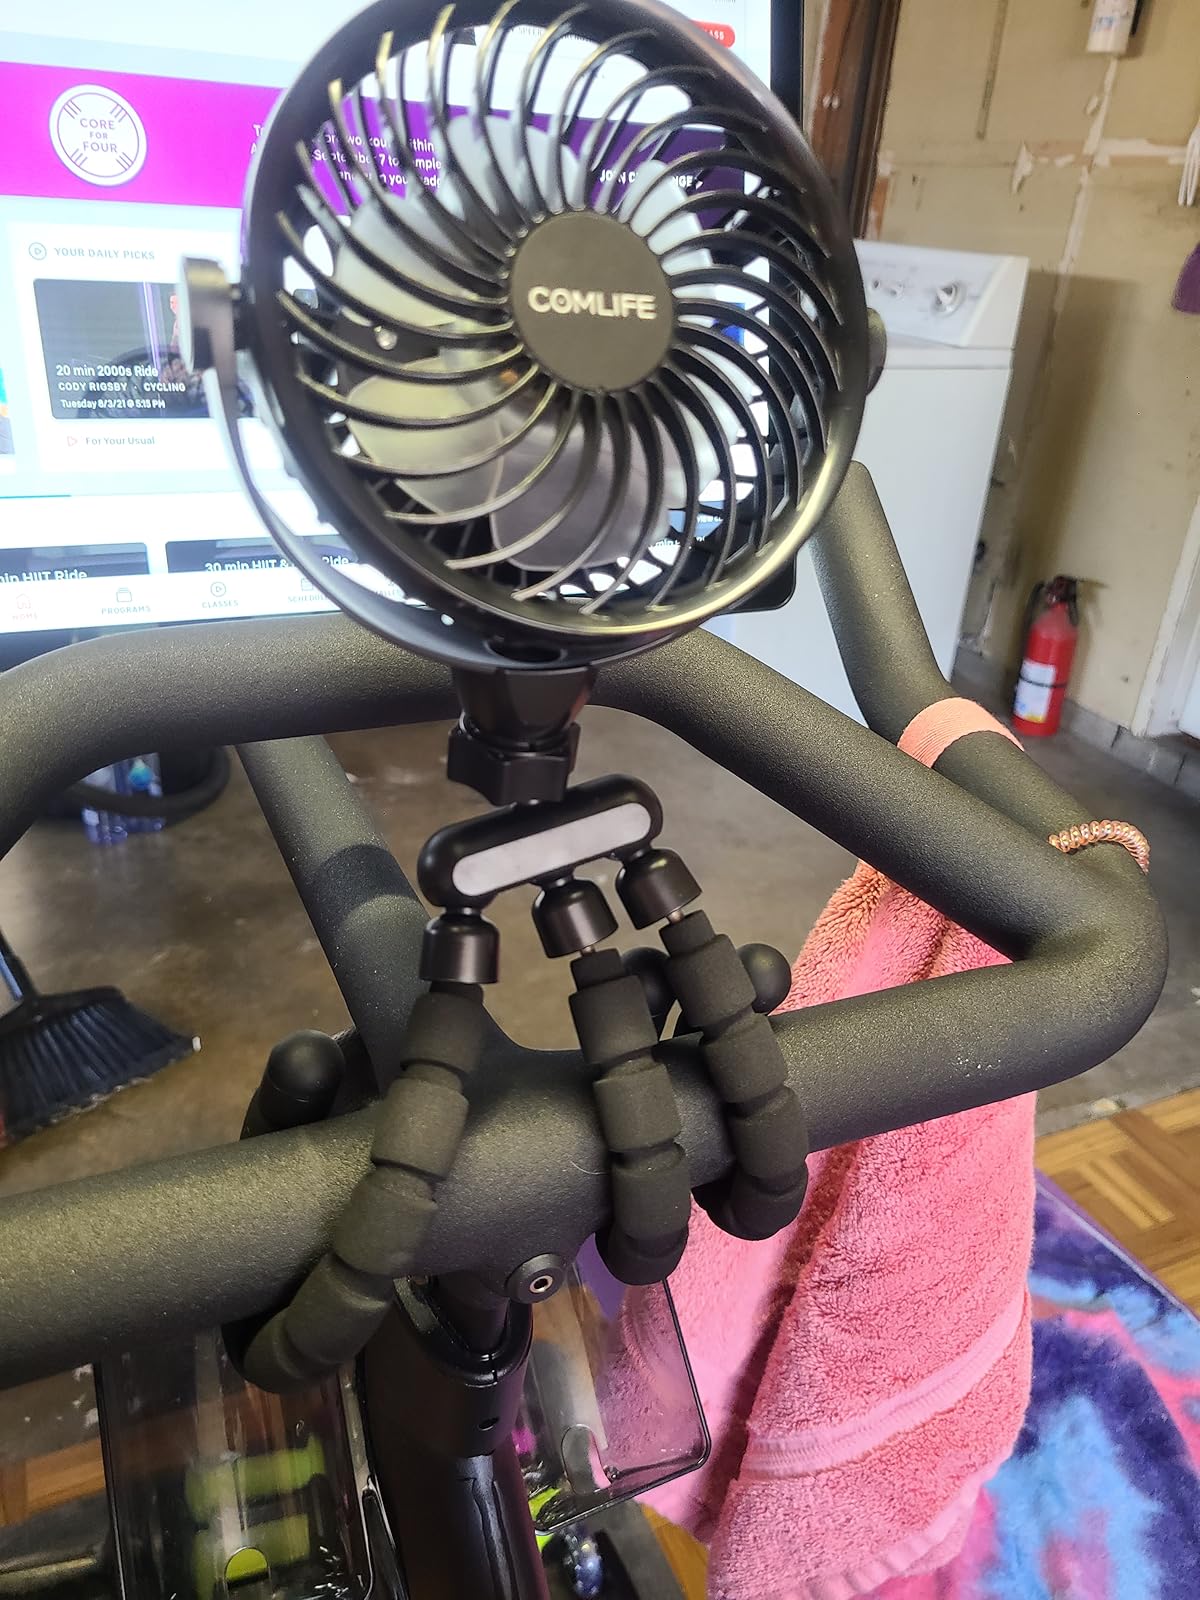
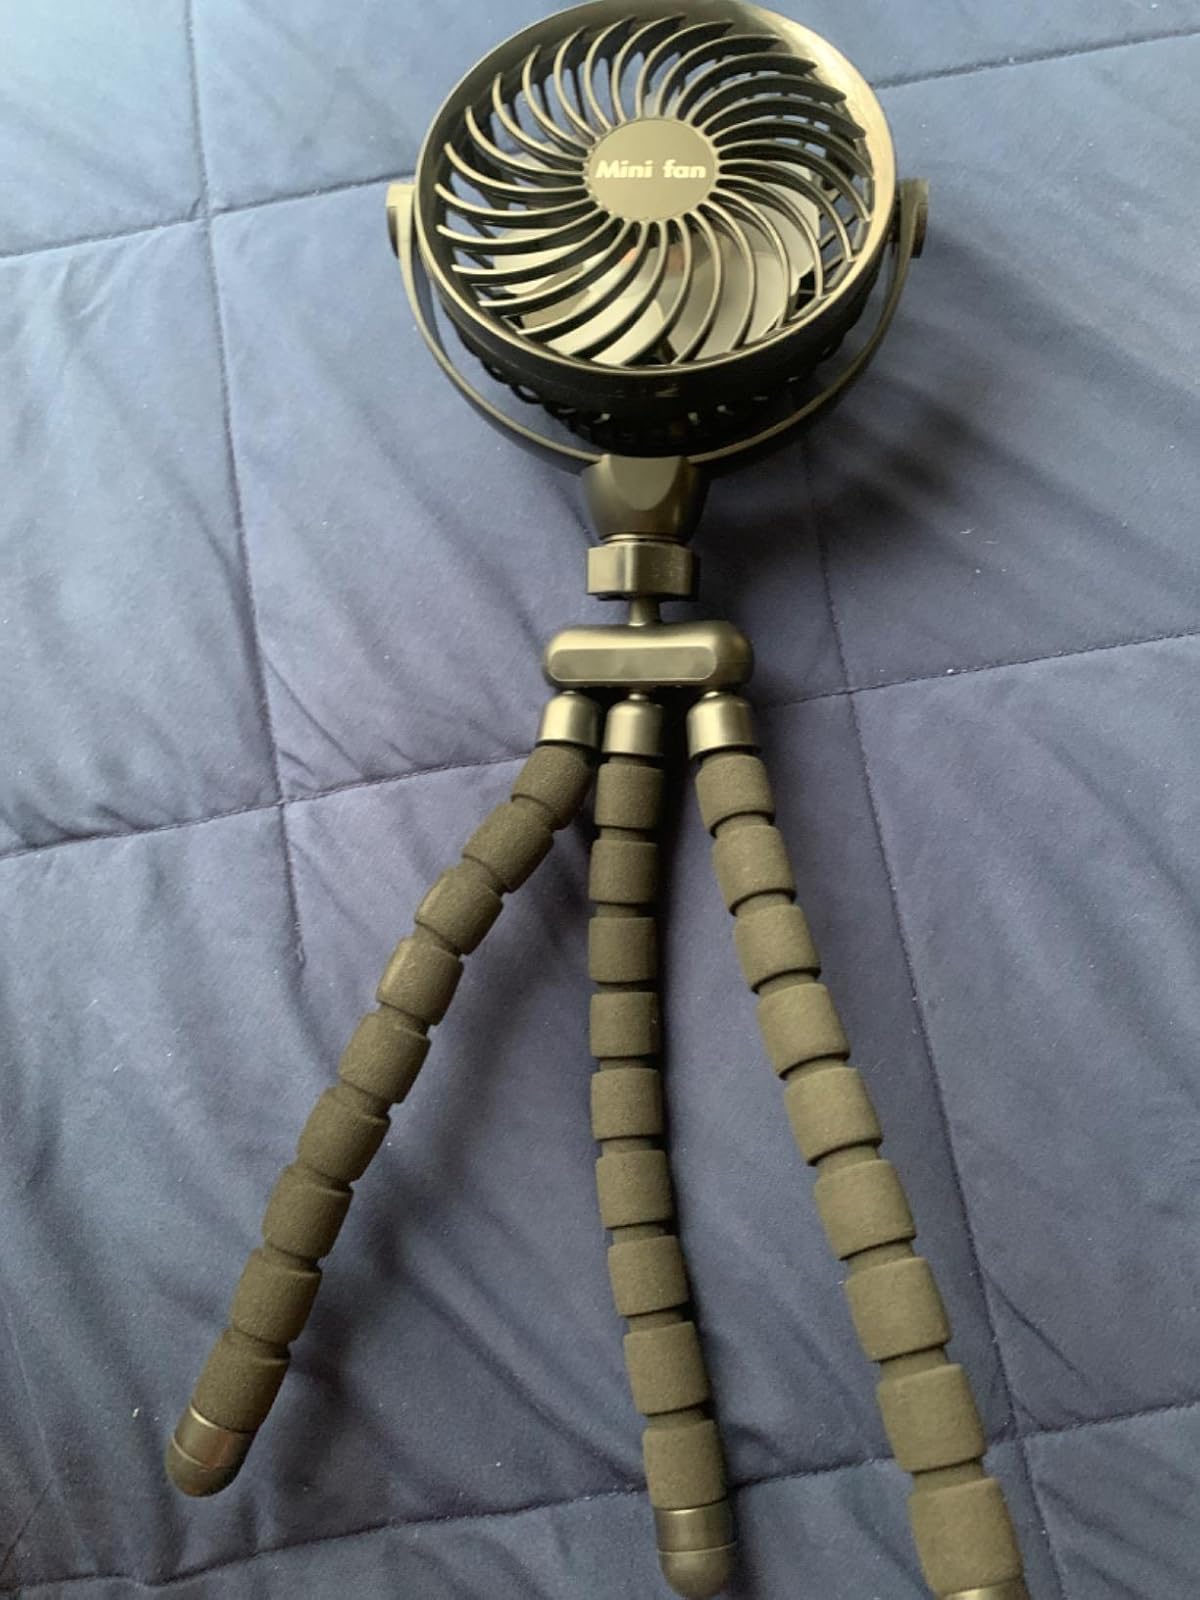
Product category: fan
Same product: yes